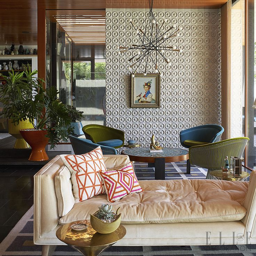
in his home , person makes a case for more classics , not less .